Bankstown Airport

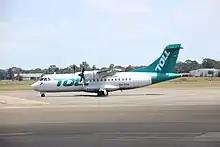
Toll Aviation ATR 42 cargo aircraft at Bankstown Airport, November 2016

The Australian Aviation Museum was located at Bankstown Airport when the museum opened in February 1994. It closed at Bankstown in 2016 and was intended to be reopened at the less busy Camden airport in 2017, but this public relocation did not take place. The collection remains in storage in Camden under the control of the family of the now deceased original private collector, with access restricted to aviation restoration experts.